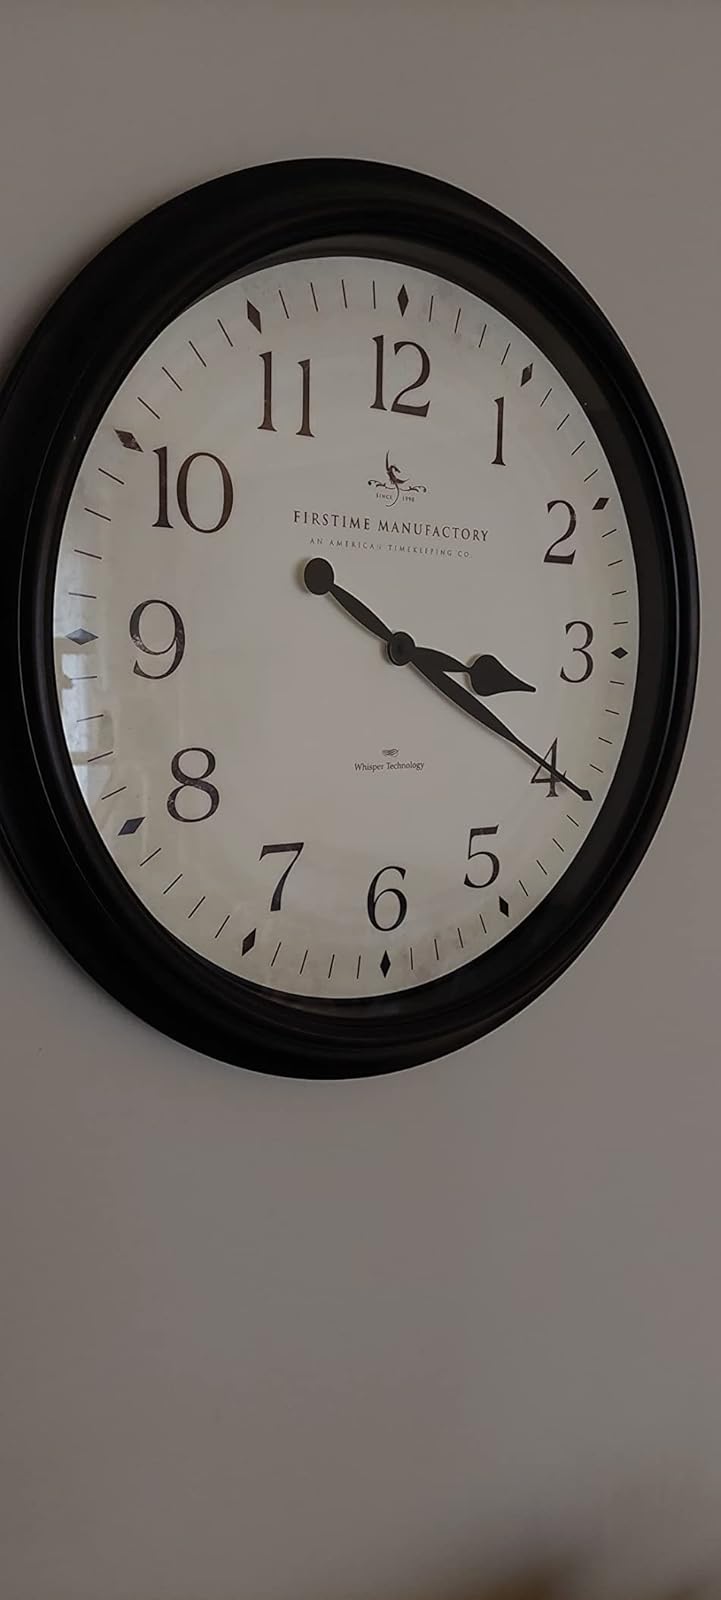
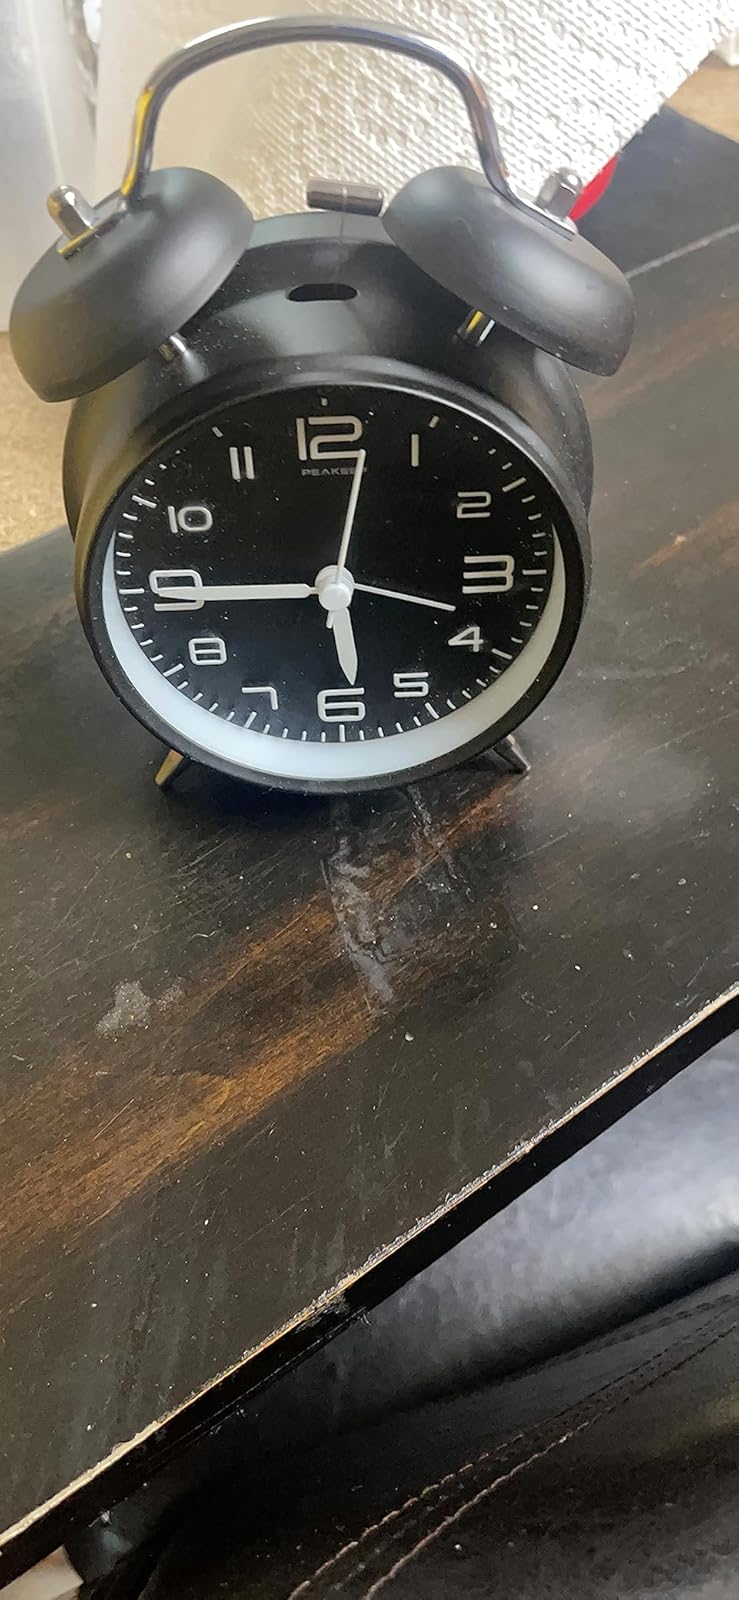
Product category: clock
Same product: no